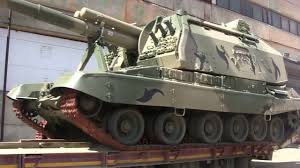
Label: Self Propelled Artillery